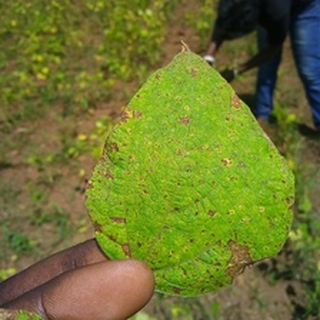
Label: bean_angular_leaf_spot